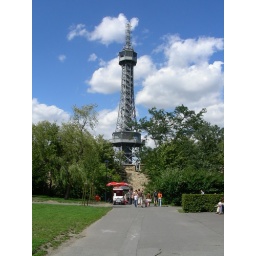
In 1891 is deze toren gebouwd in navolging van de Eiffeltoren in Parijs door F. Prasil.